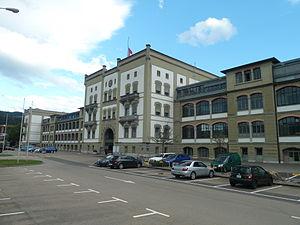
Thoune est une ville et une commune suisse du canton de Berne, chef-lieu de l'arrondissement administratif éponyme.